Christopher George

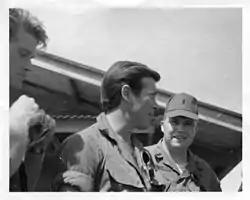
Christopher George with fellow "Rat Patrol" actor Lawrence Casey and Second Lieutenant David Coupe, U.S. Army Signal Corps, at III Corps Headquarters, Bien Hoa, South Vietnam, in December 1967.

George also joined actor Lawrence P. Casey on a USO tour of Vietnam, Japan and Thailand, which lasted for almost a month, starting on November 12, 1967 and going into December 1967.